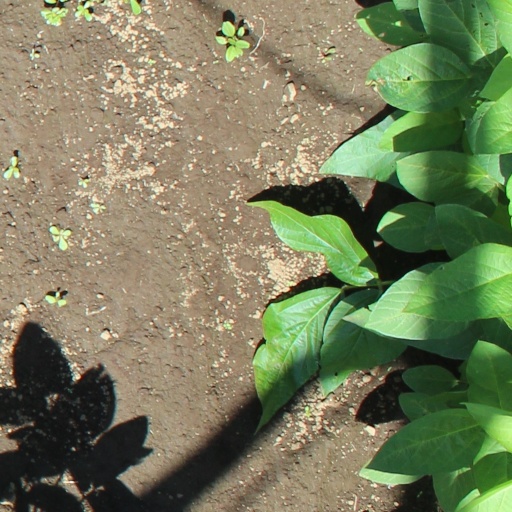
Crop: soybean